Matthias Church

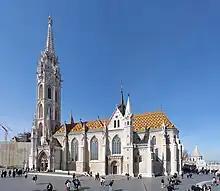
The church

During the first Turkish invasion in 1526, the medieval roof structure and most of its equipment were destroyed. In 1541 the rebuilt Church of the Blessed Virgin was converted into a mosque by the Turks after the final conquest of Buda; in this church the Sultan Suleiman gave thanks to Allah for the victory. Its equipment and altars were discarded and the painted walls were plastered over. While most other churches in Buda were destroyed by the Ottomans, the Church of Mary survived, converted into a mosque and called from this point "Büyük" (Great), "Eski" (Old) or "Suleiman Han Cami". Of course, destruction could not be completely avoided; the Matthias royal oratory, the north tower, the Garai chapel and the side chapels were demolished to use their stones elsewhere.